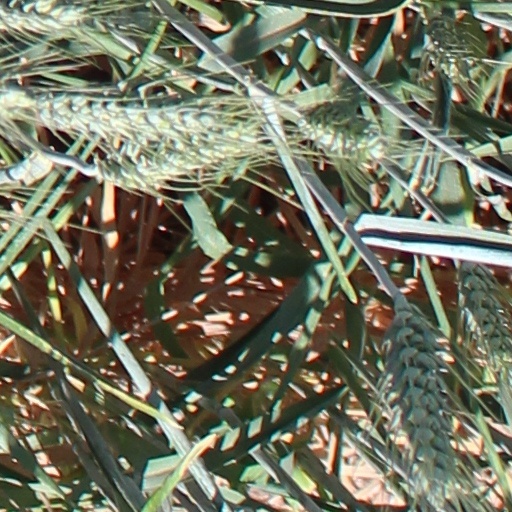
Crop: wheat